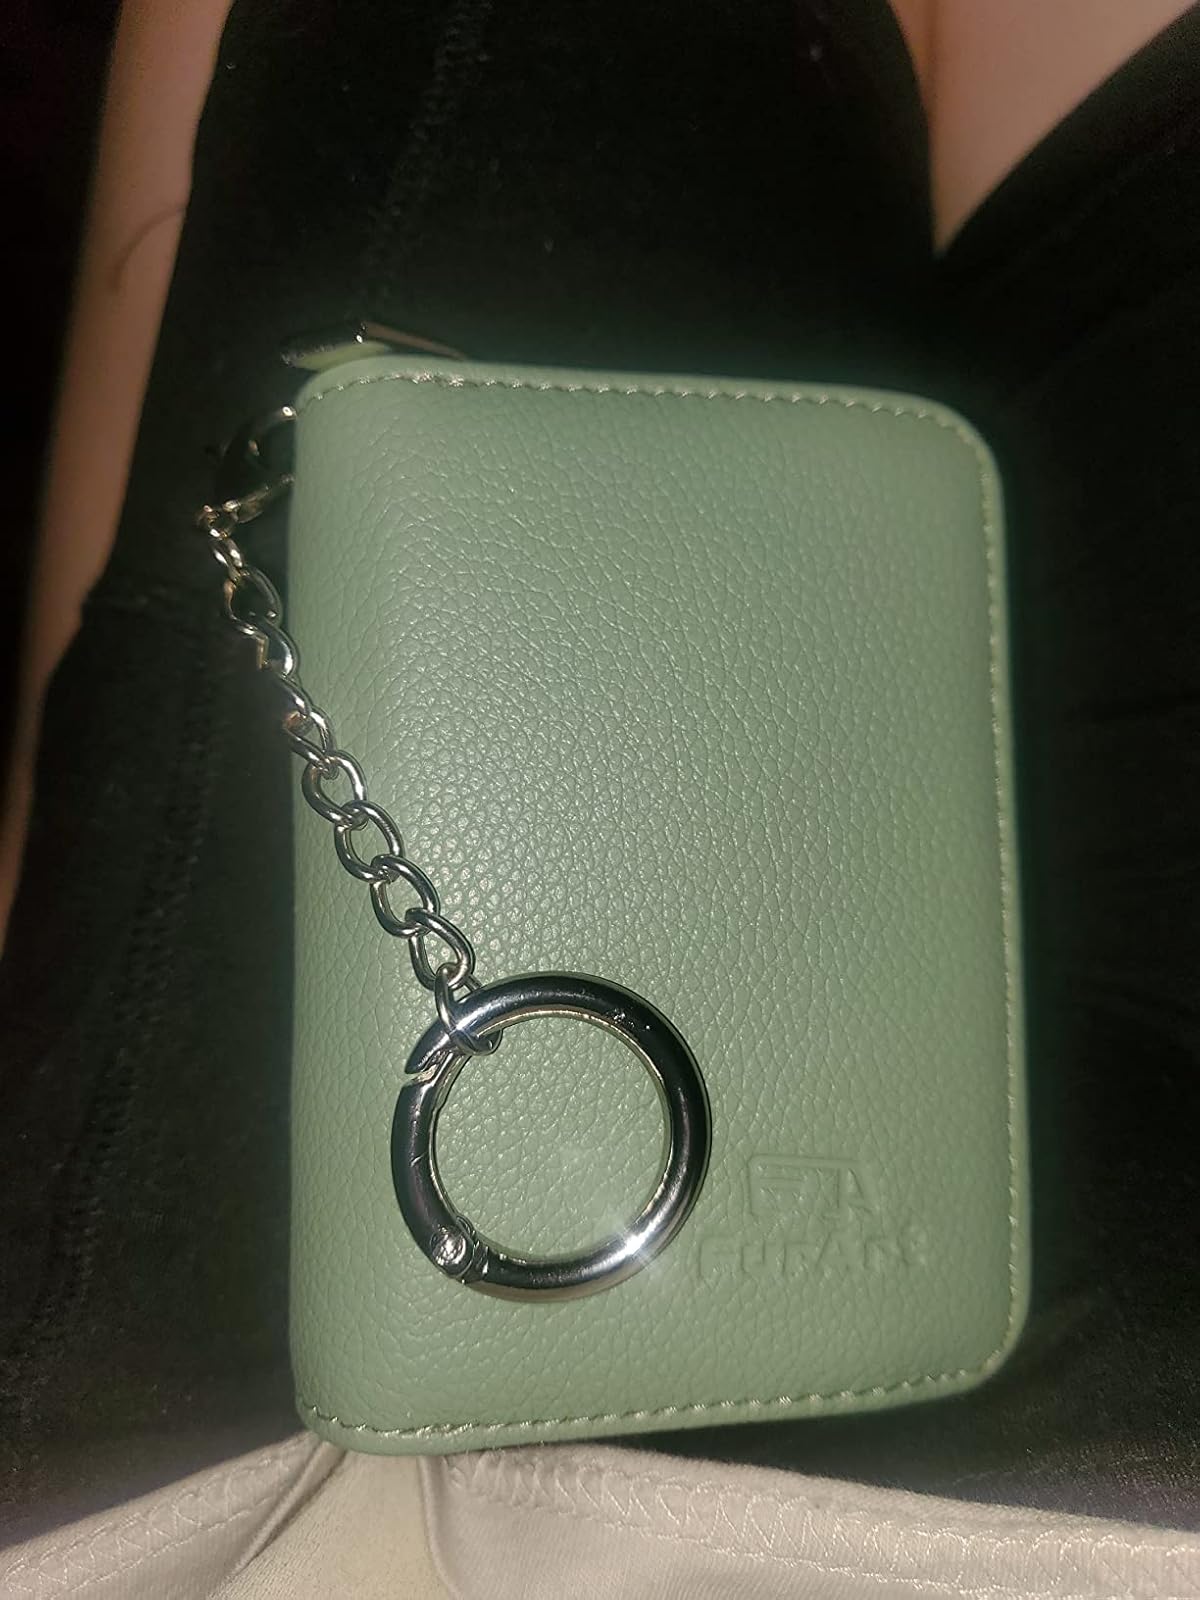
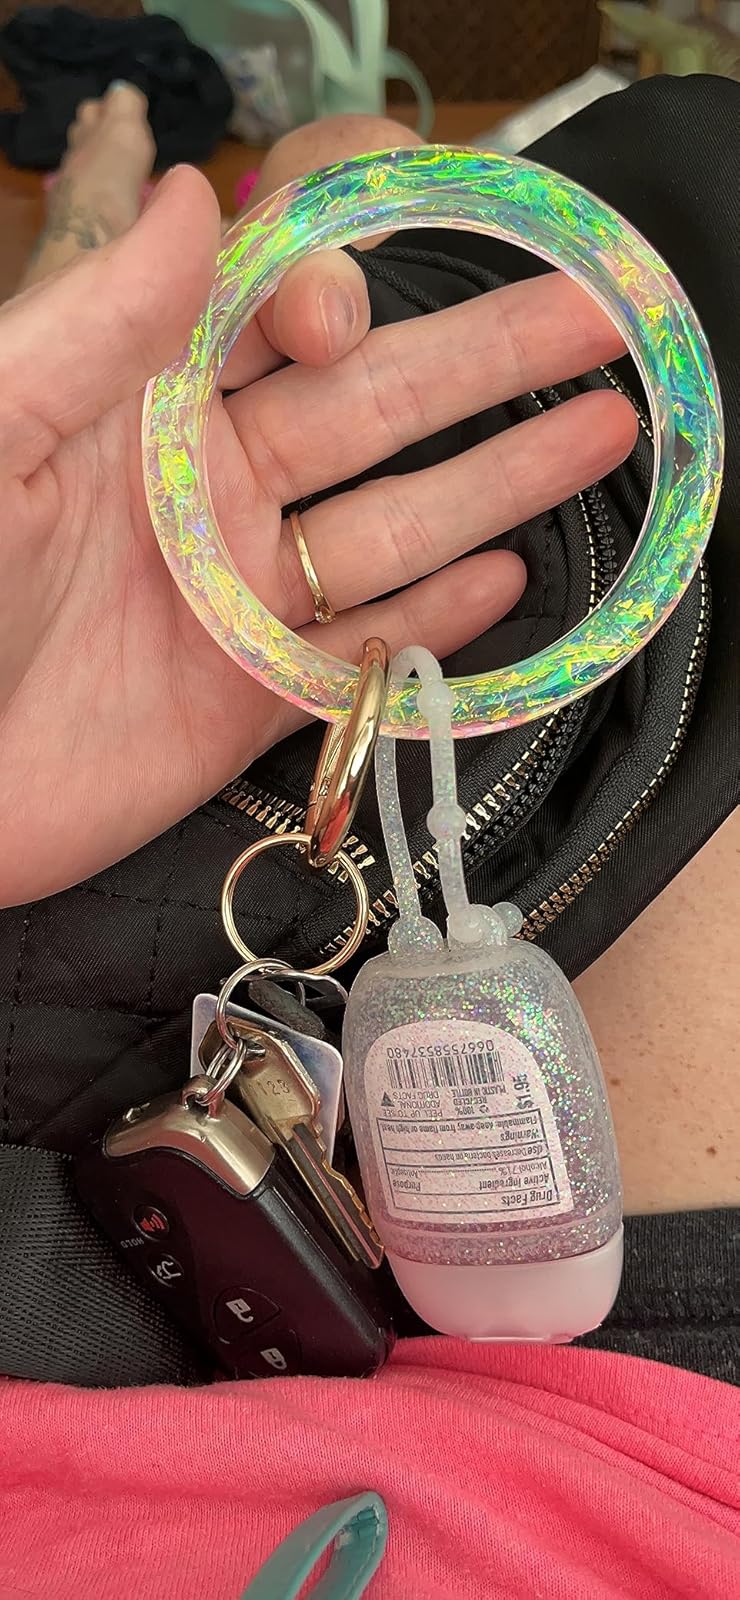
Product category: accessories_keychain
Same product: no